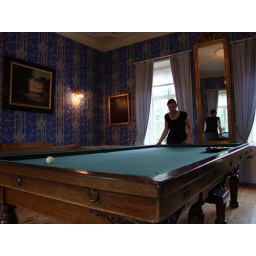
Playing pool in the castle on the king's pool table